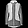
Label: Coat